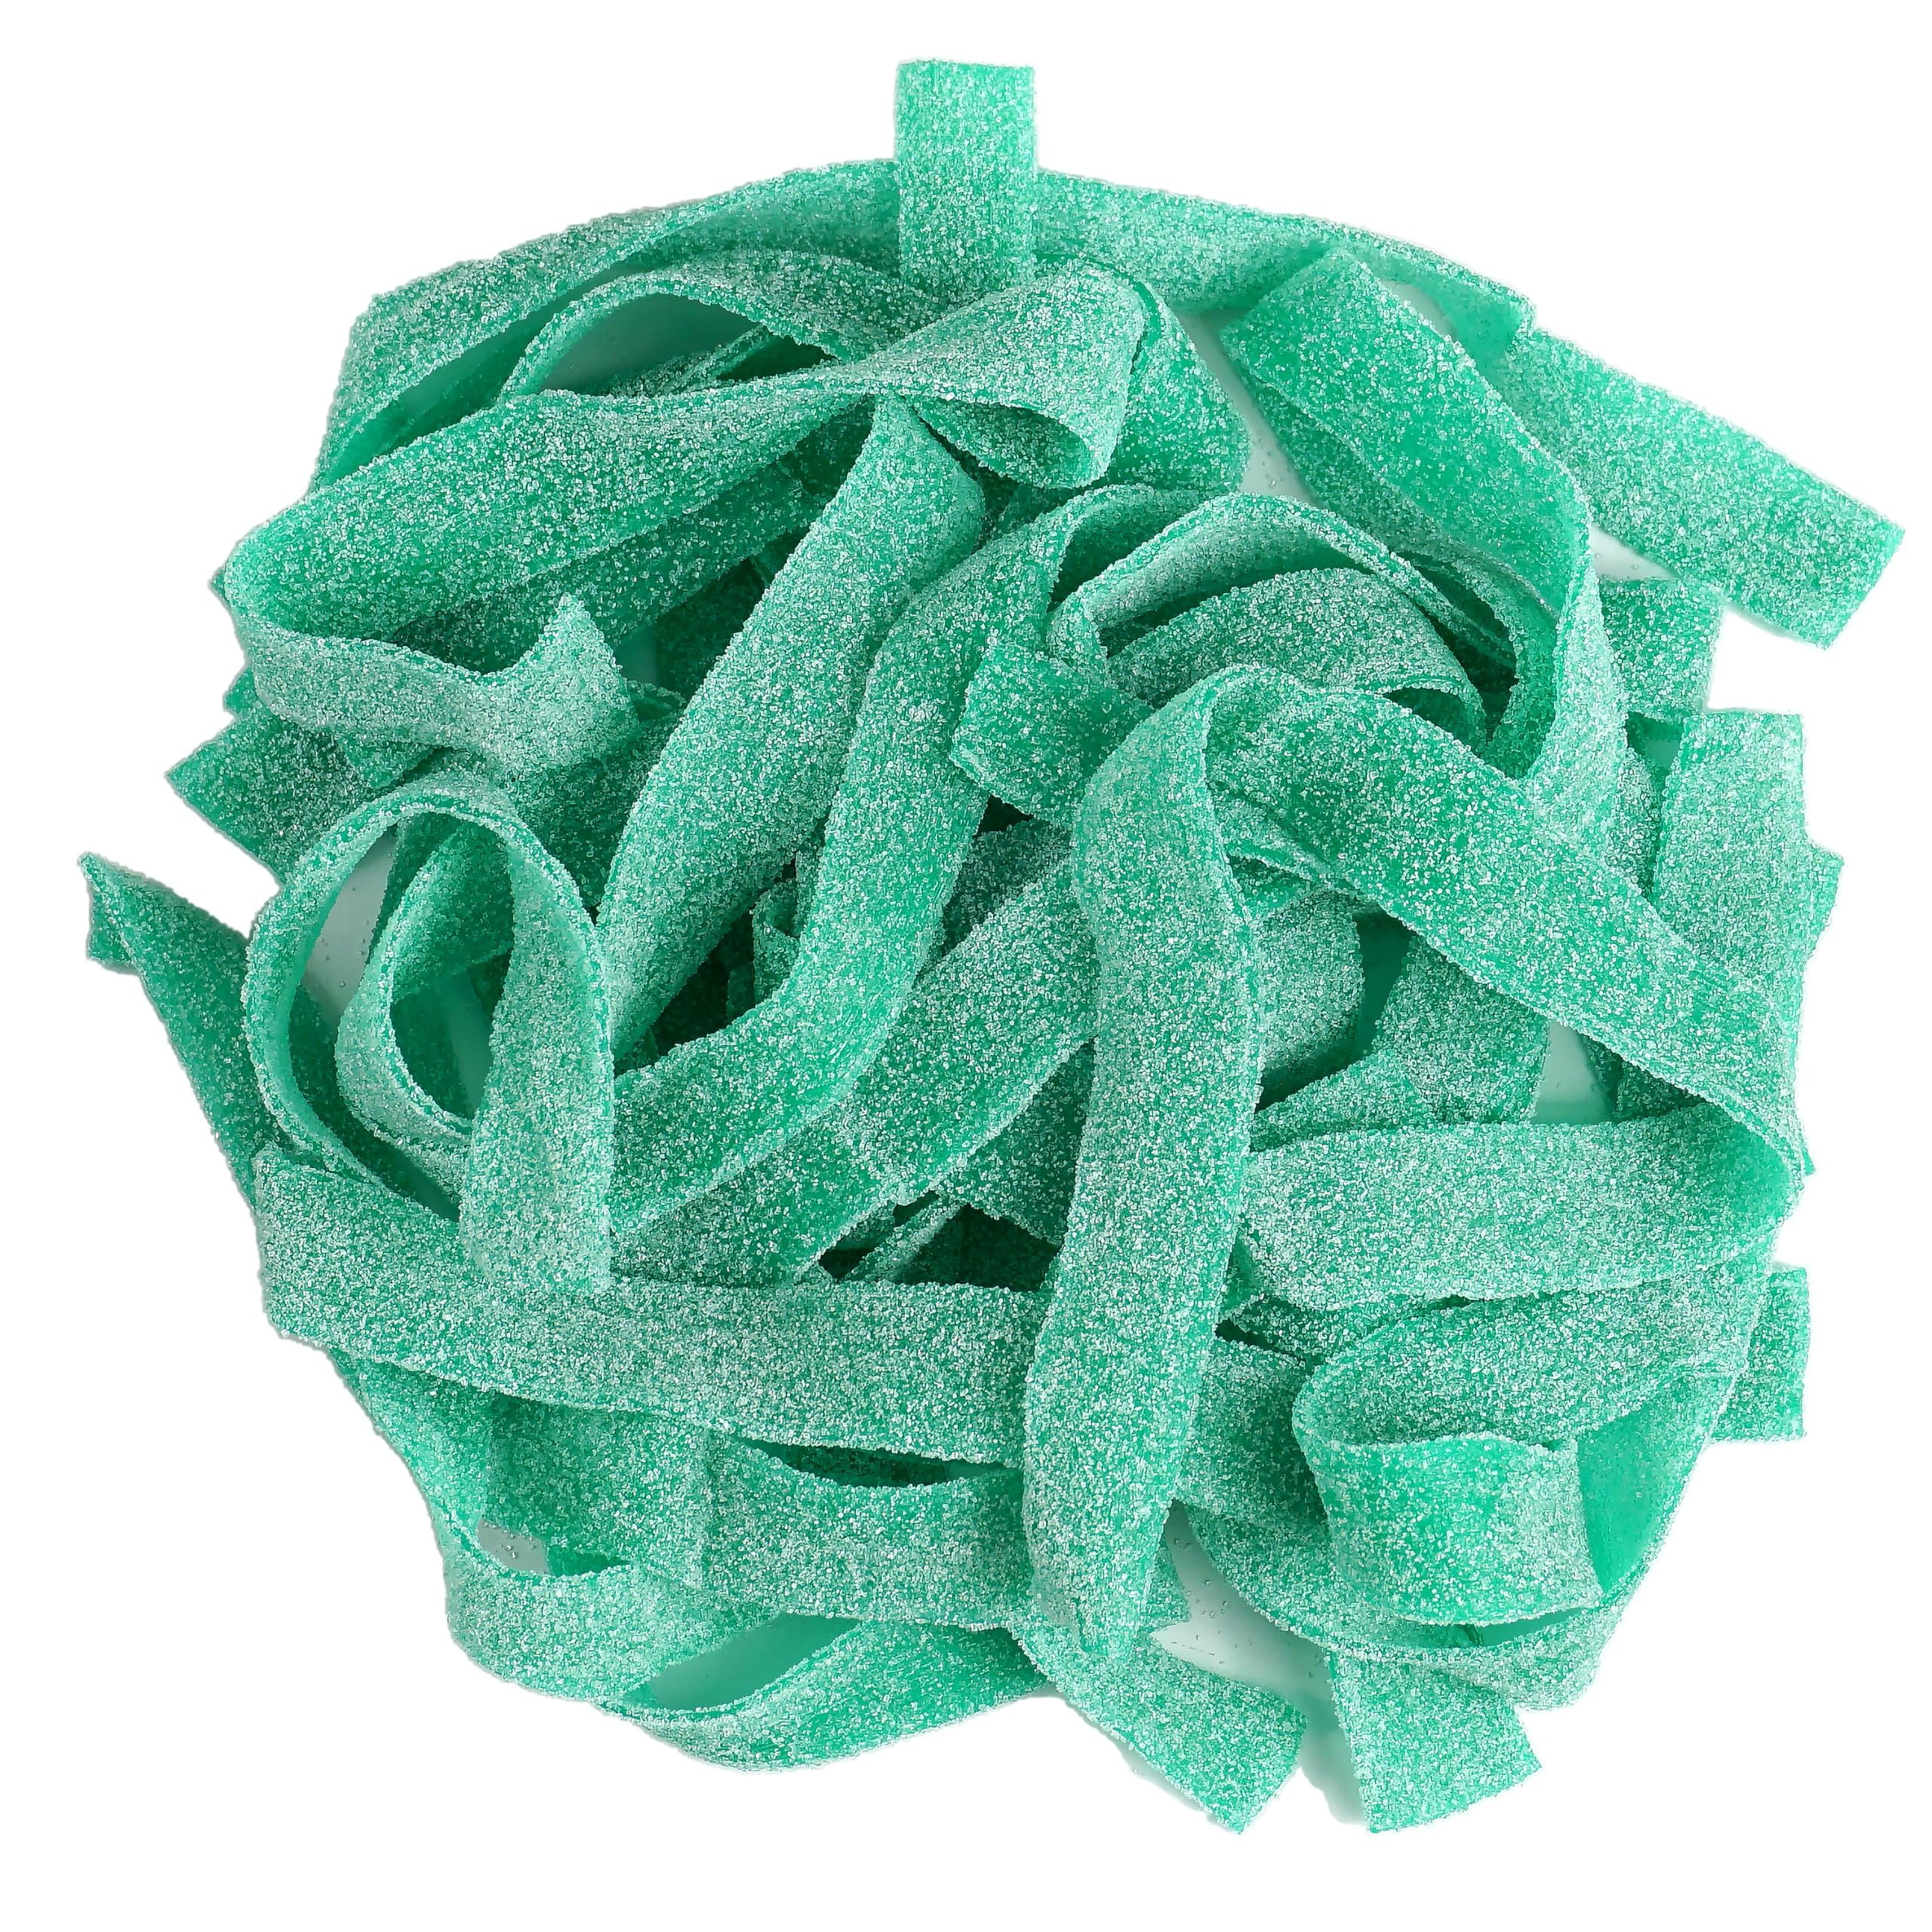
Item Name: Green Apple Sour Belts, 1 Pound Bulk Bag, The Hampton Popcorn & Candy Company
Bullet Point 1: Irresistible Flavor and Premium Quality: Indulge in the unmatched flavor and quality of our Green Apple sour ribbon candy. Carefully concocted with the finest ingredients and perfected with skill, our Green Apple Sour Belt guarantees a tantalizing burst of flavor with each delightful nibble.
Bullet Point 2: 1lb Bulk Bag: Long strips of chewy gummy Cotton Candy sour belts.
Bullet Point 3: Perfect for school kids, parties, festivities, holiday celebrations, and sharing with your cherished family and friends — these treats are a delightful addition to any occasion.
Bullet Point 4: For more than two decades, The Hampton Popcorn & Candy Company has been delighting taste buds with a delectable assortment of popcorn and candy treats, perfect for every occasion.
Product Description: Indulge in the unmatched flavor and quality of our Green Apple sour ribbon candy. Carefully concocted with the finest ingredients and perfected with skill, our Green Apple Sour Belt guarantees a tantalizing burst of flavor with each delightful nibble.
Value: 16.0
Unit: Ounce

Price: 13.99